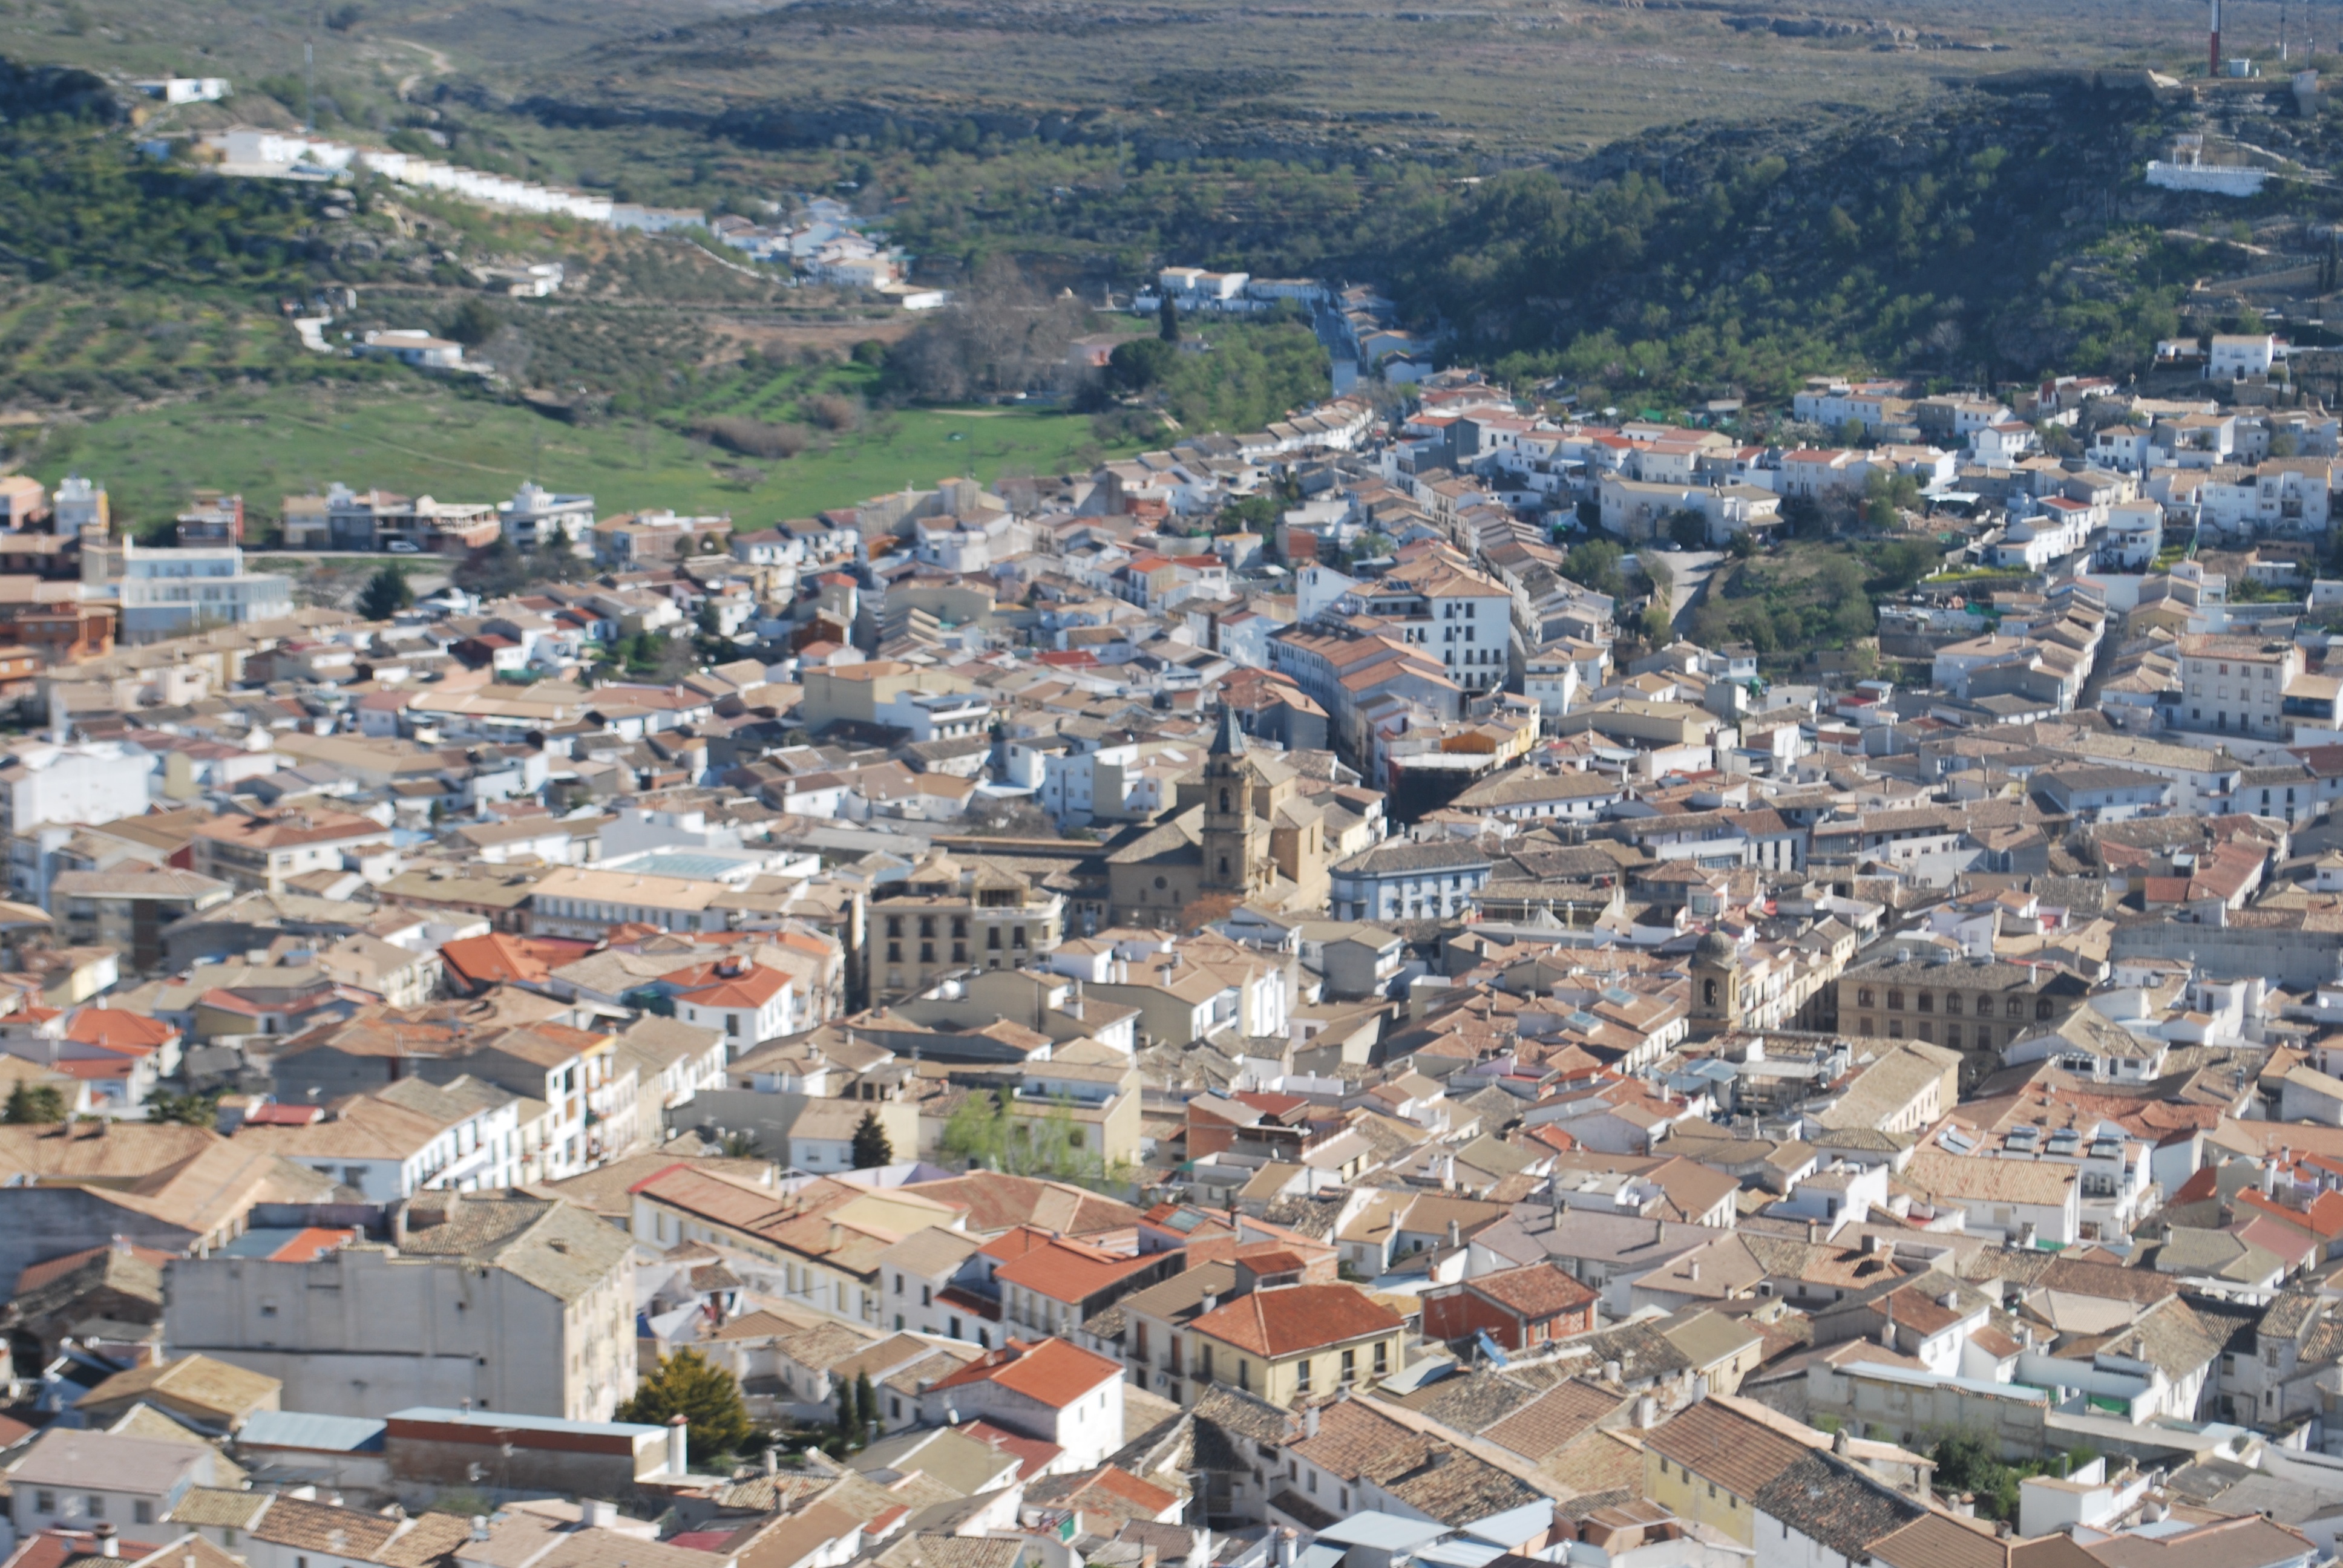
photography, town, city, cityscape, panorama, village, suburb, slum, neighbourhood, bird's eye view, aerial photography, residential area, human settlement, geological phenomenon